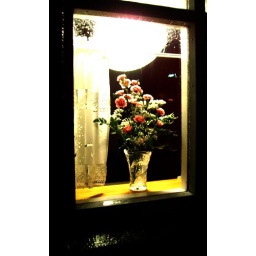
flowers in the window - travis.